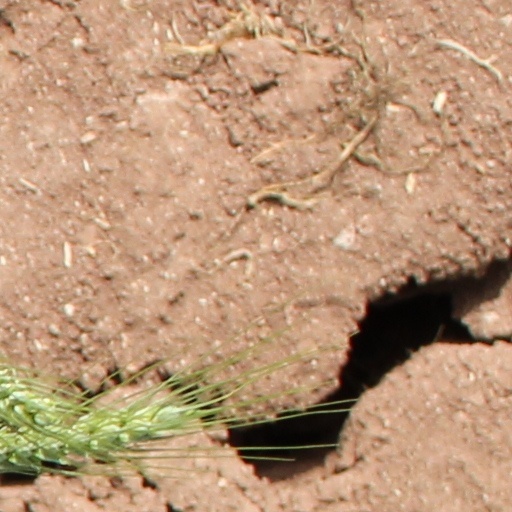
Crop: wheat